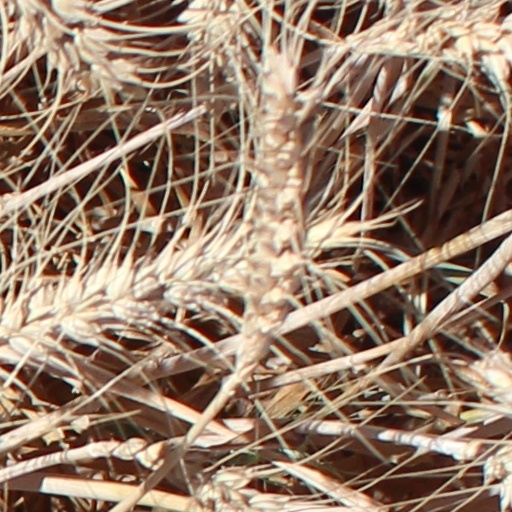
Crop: wheat